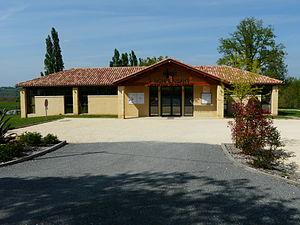
La mairie de Monplaisant, Dordogne, France.
Monplaisant, anciennement orthographiée Montplaisant, est une commune française située dans le département de la Dordogne, en région Nouvelle-Aquitaine.